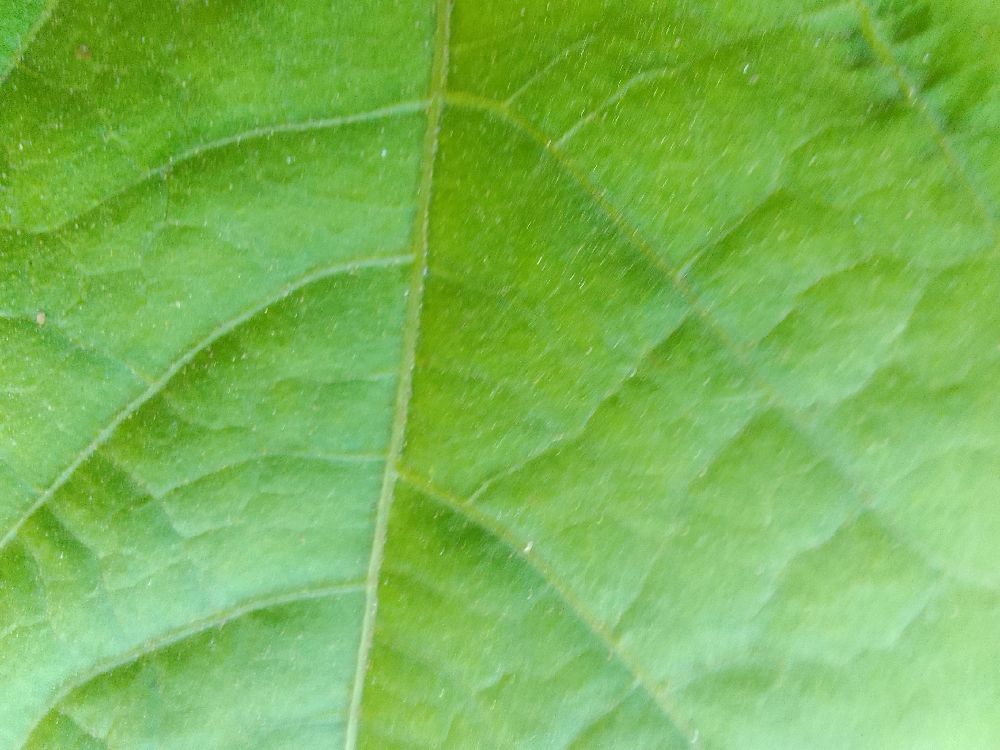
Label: healthy